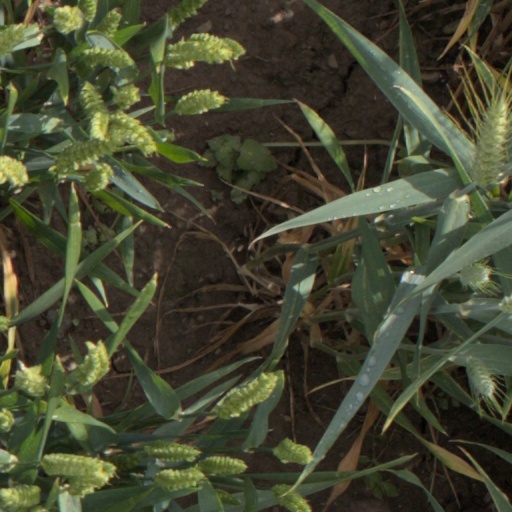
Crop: wheat